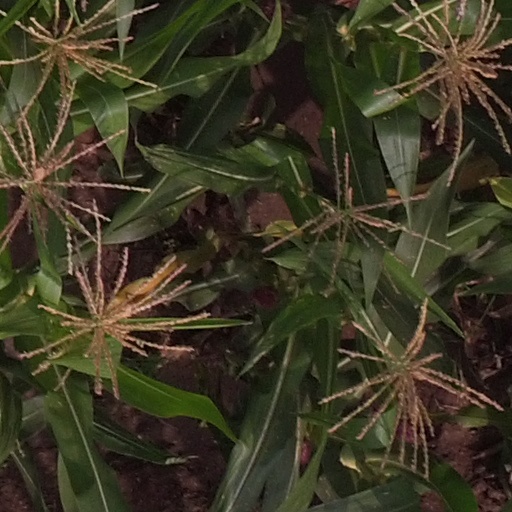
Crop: maize; corn